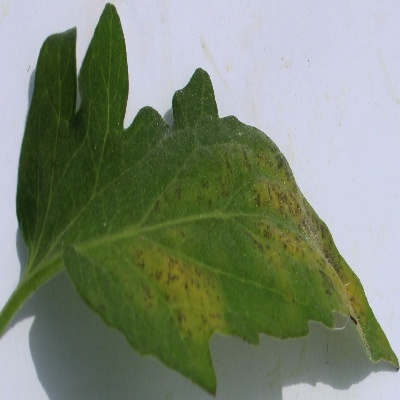
Crop: Tomato
Condition: septoria leaf spot